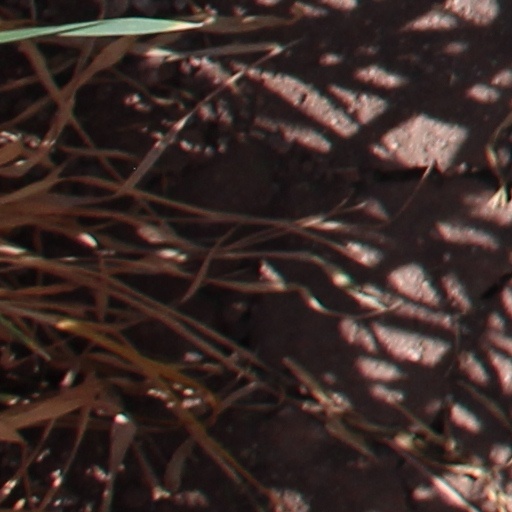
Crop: wheat